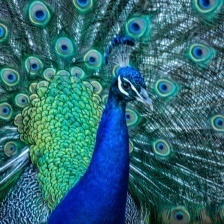
Species: PEACOCK
Scientific name: PAVO CRISTATUS